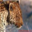
Label: leopard